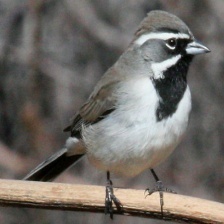
Species: BLACK-THROATED SPARROW
Scientific name: AMPHISPIZA BILINEATA